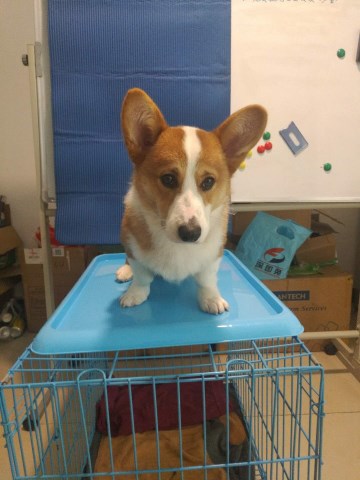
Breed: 2909-n000116-Cardigan